Rose Kekedo

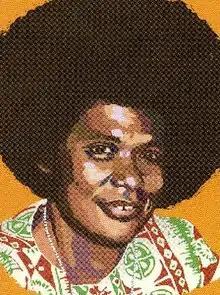
from her biography by Eric Johns

Dame Rosalina Violet Kekedo (1942 – 25 February 2005), better known as Rose Kekedo, was a leading educator in Papua New Guinea (PNG) and the first woman to be chancellor of the University of Papua New Guinea.